Peripherally acting μ-opioid receptor antagonist

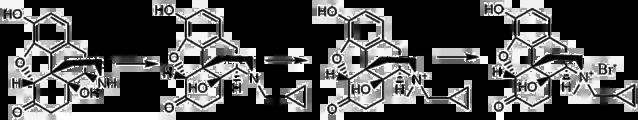
Different development stages of methylnaltrexone bromide. 1. Noroxymorphone 2. Naltrexone 3. Methylnaltrexone 4. Methylnaltrexone bromide

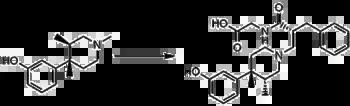

Peripherally selective trans-3,4-dimethyl-4-(3-hydroxylphenyl)piperidine opioid antagonists were developed for the treatment of gastrointestinal motility disorder by Zimmerman and his coworkers. From that, they derived the 4-(3-hydroxyphenyl)-3,4-dimethylpiperidine scaffold with functional groups spanning various sizes, charge, and polarity to reach peripheral opioid receptor antagonism while decreasing CNS drug exposure. The in vitro μ-Ki, in vivo AD50, and ED50 and peripheral index (ratio) was examined for several selective analogs, and from that, they found out that the trans-3,4-dimethyl-4-(3-hydroxyphenyl) piperidine, Alvimopan, gave the best results. The large zwitterionic structure and the high polarity prevents Alvimopan from crossing the blood–brain barrier, potency at binding peripheral MORs is thereby 200 times that of central MORs.